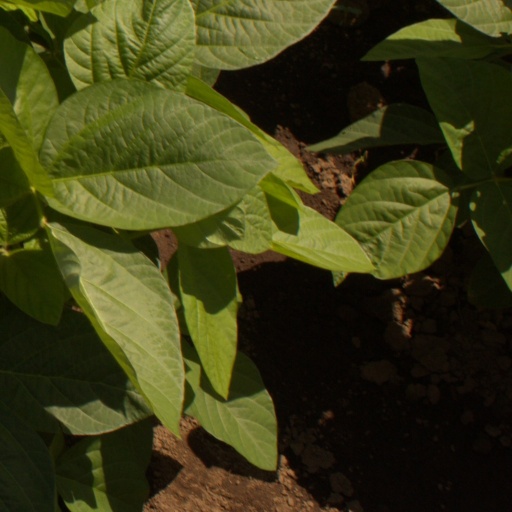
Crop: soybean